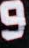
Number: 9